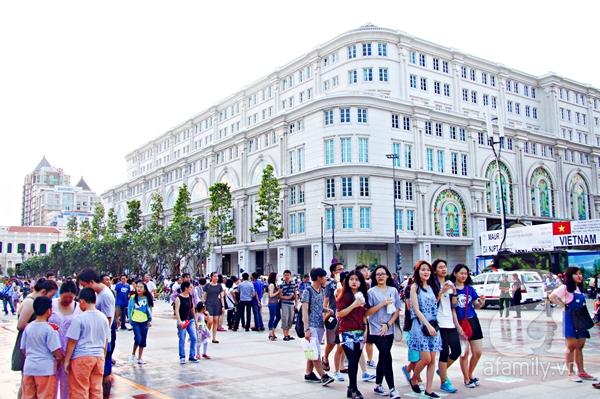
có nhiều người đang xuất hiện ở trên một con đường